Answer in natural language. Considering the relative positions, is white color dining table (highlighted by a green box) above or below light blue colour dresser birkeland (highlighted by a red box)? Choose between the following options: above or below
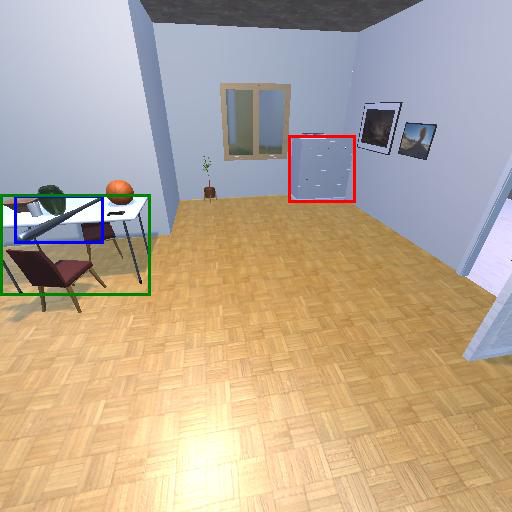
<answer>below</answer>